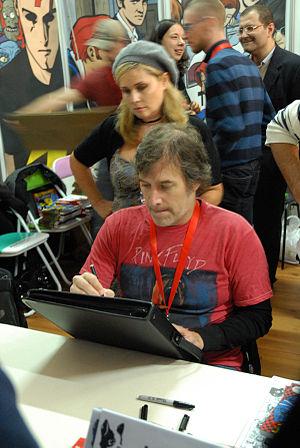
Mike Allred est un dessinateur et scénariste de comics américain.